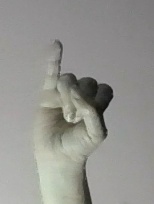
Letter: meem